Question: Please indicate a possible affordance area of bicycle that can be used for holding with hands
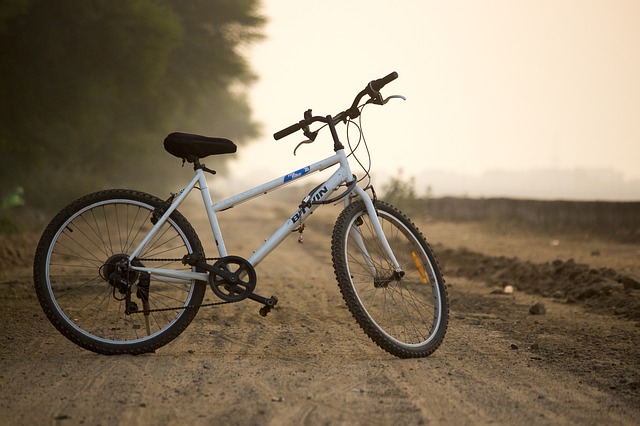
Answer: [265.5, 61, 407.5, 163]